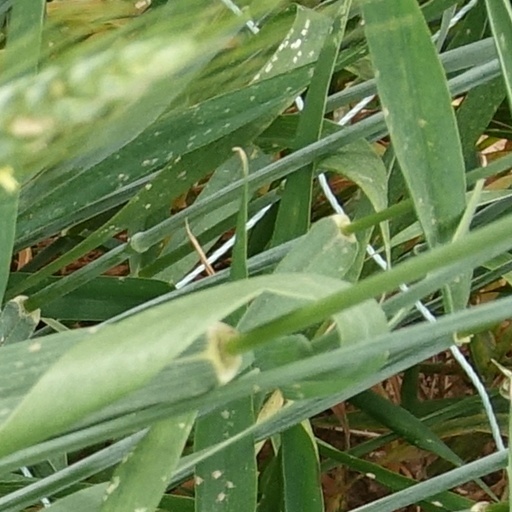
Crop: wheat